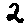
Label: 2